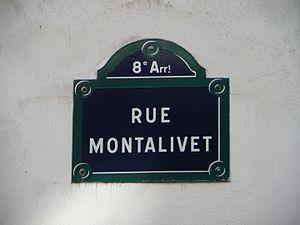
Plaque rue Montalivet à Paris
La rue Montalivet se situe dans le 8ᵉ arrondissement, de Paris.
Cet article donne une liste des voies du 8ᵉ arrondissement de Paris, en France.